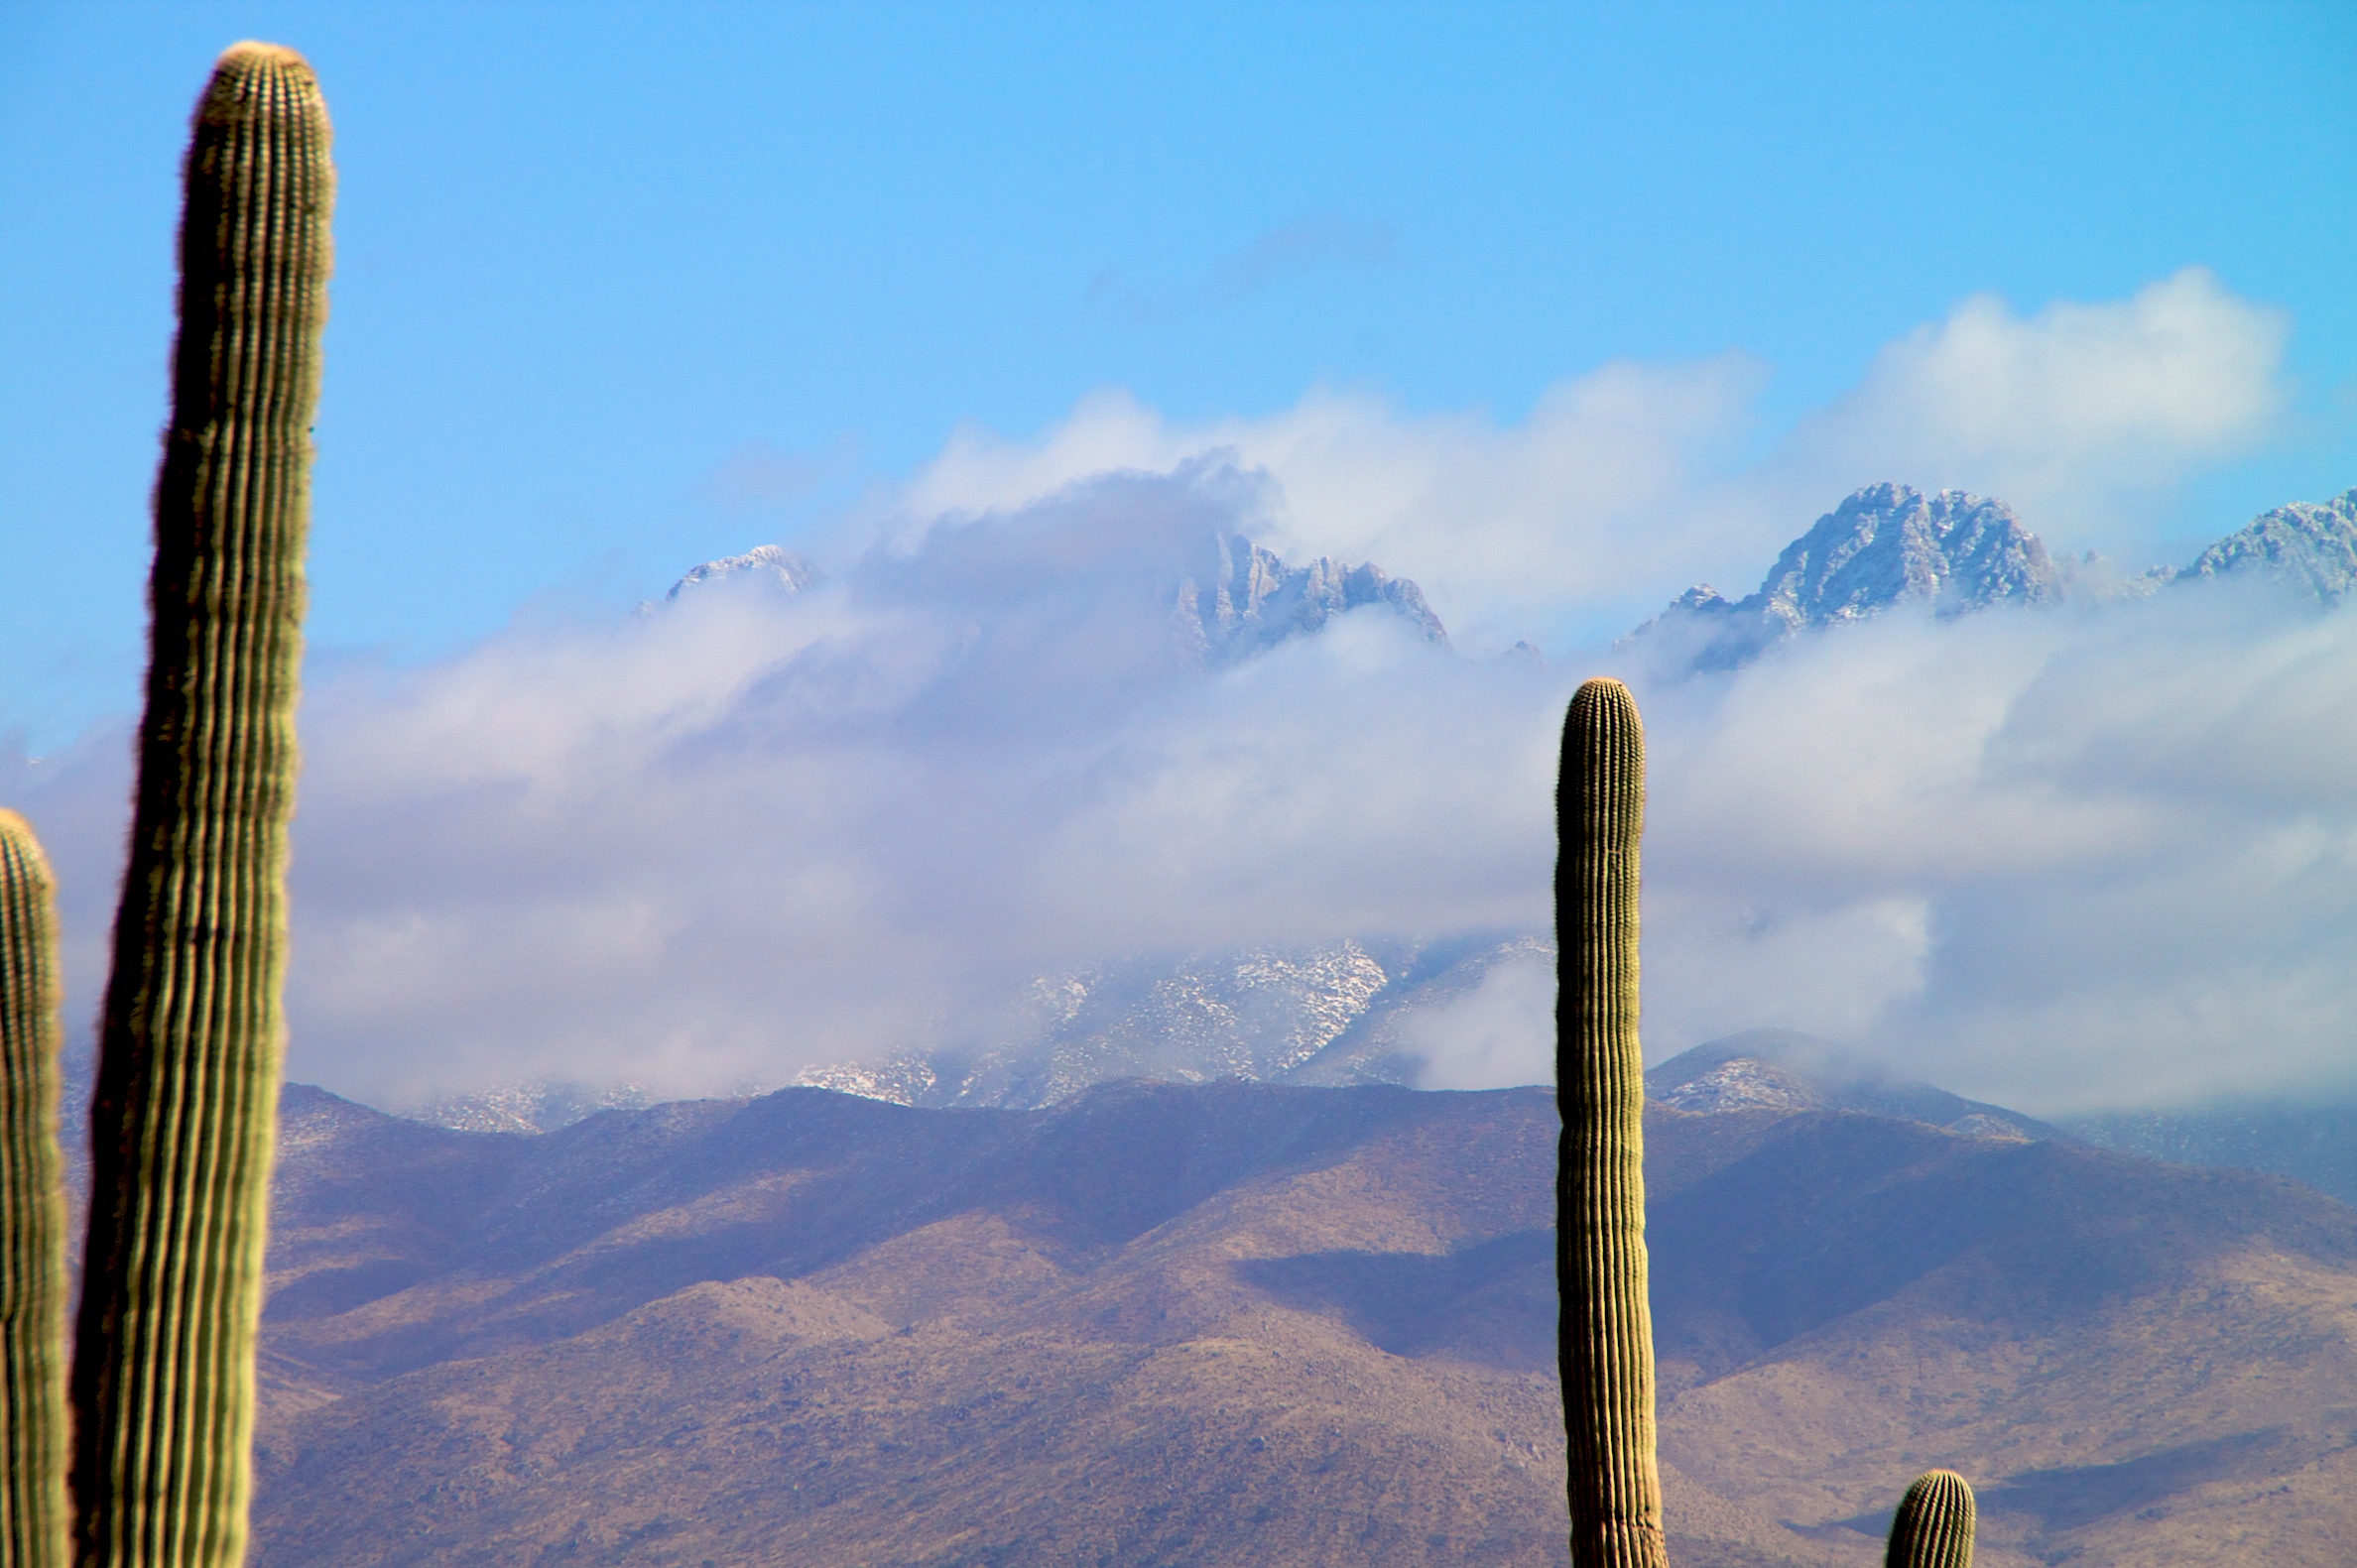
landscape, nature, rock, wilderness, mountain, snow, cactus, cloud, plant, sky, hill, flower, valley, mountain range, ridge, summit, landform, flowering plant, geographical feature, atmosphere of earth, mountainous landforms, land plant